IC 4662

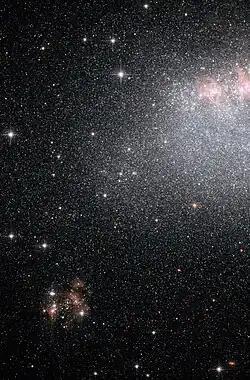
Hubble Space Telescope image of IC 4662

IC 4662, also known as ESO 102-14 is an irregular galaxy located in the constellation Pavo 7.96 million light years away. It was discovered by Robert T. A. Innes in 1901. It has a diameter of 7000 light years and an angular size of 3.2' x 1.9'.